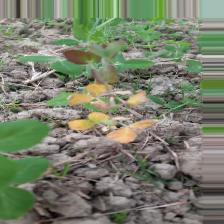
Label: Ascochyta blight